Jackson–Monroe Terraces Historic District

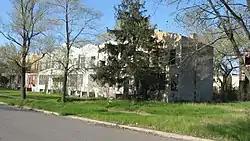
Jackson–Monroe Terraces, April 2012

Jackson–Monroe Terraces Historic District is a national historic district located in the First Subdivision of Gary, Indiana. The district encompasses 30 contributing buildings in a residential section of Gary. The buildings were designed by D. F. Creighton and built by the United States Sheet & Tin Plate Co. They were built starting in 1910 and are examples of the Edison Concept Houses that were designed, patented, and promoted by inventor Thomas Edison. The houses reflect Bungalow / American Craftsman design elements.